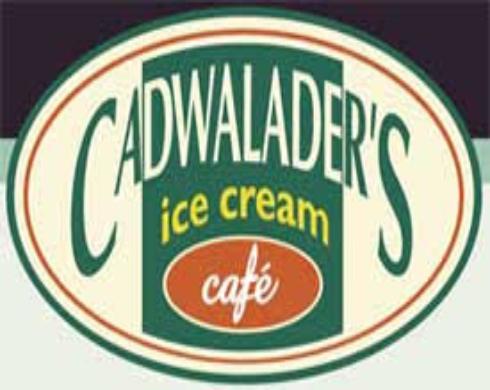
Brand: Cadwalader's Ice Cream
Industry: Food